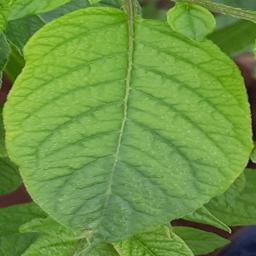
Etiqueta: Sana